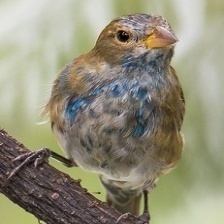
Species: INDIGO BUNTING
Scientific name: PASSERINA CYANEA
ImageNet parent category: indigo_bunting